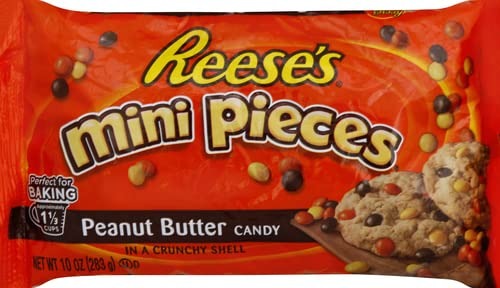
Item Name: REESE'S Pieces Mini Baking Pieces, 10 oz.
Bullet Point: Unavailable
Value: 1.0
Unit: Count

Price: 2.38